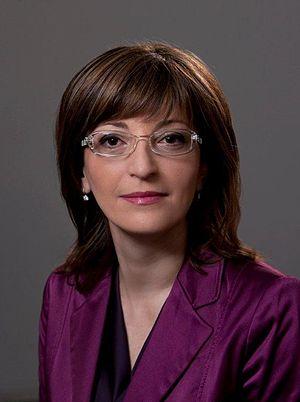
Le ministre des Affaires étrangères de Bulgarie est le ministre à la tête du ministère des Affaires étrangères. Cette fonction existe depuis la Libération de la Bulgarie, puisque le premier ministre à occupe ce poste a pris ses fonctions le 17 juillet 1879. Jusqu'en 1947, il était connu sous la dénomination de ministre des Affaires étrangères et religieuses.